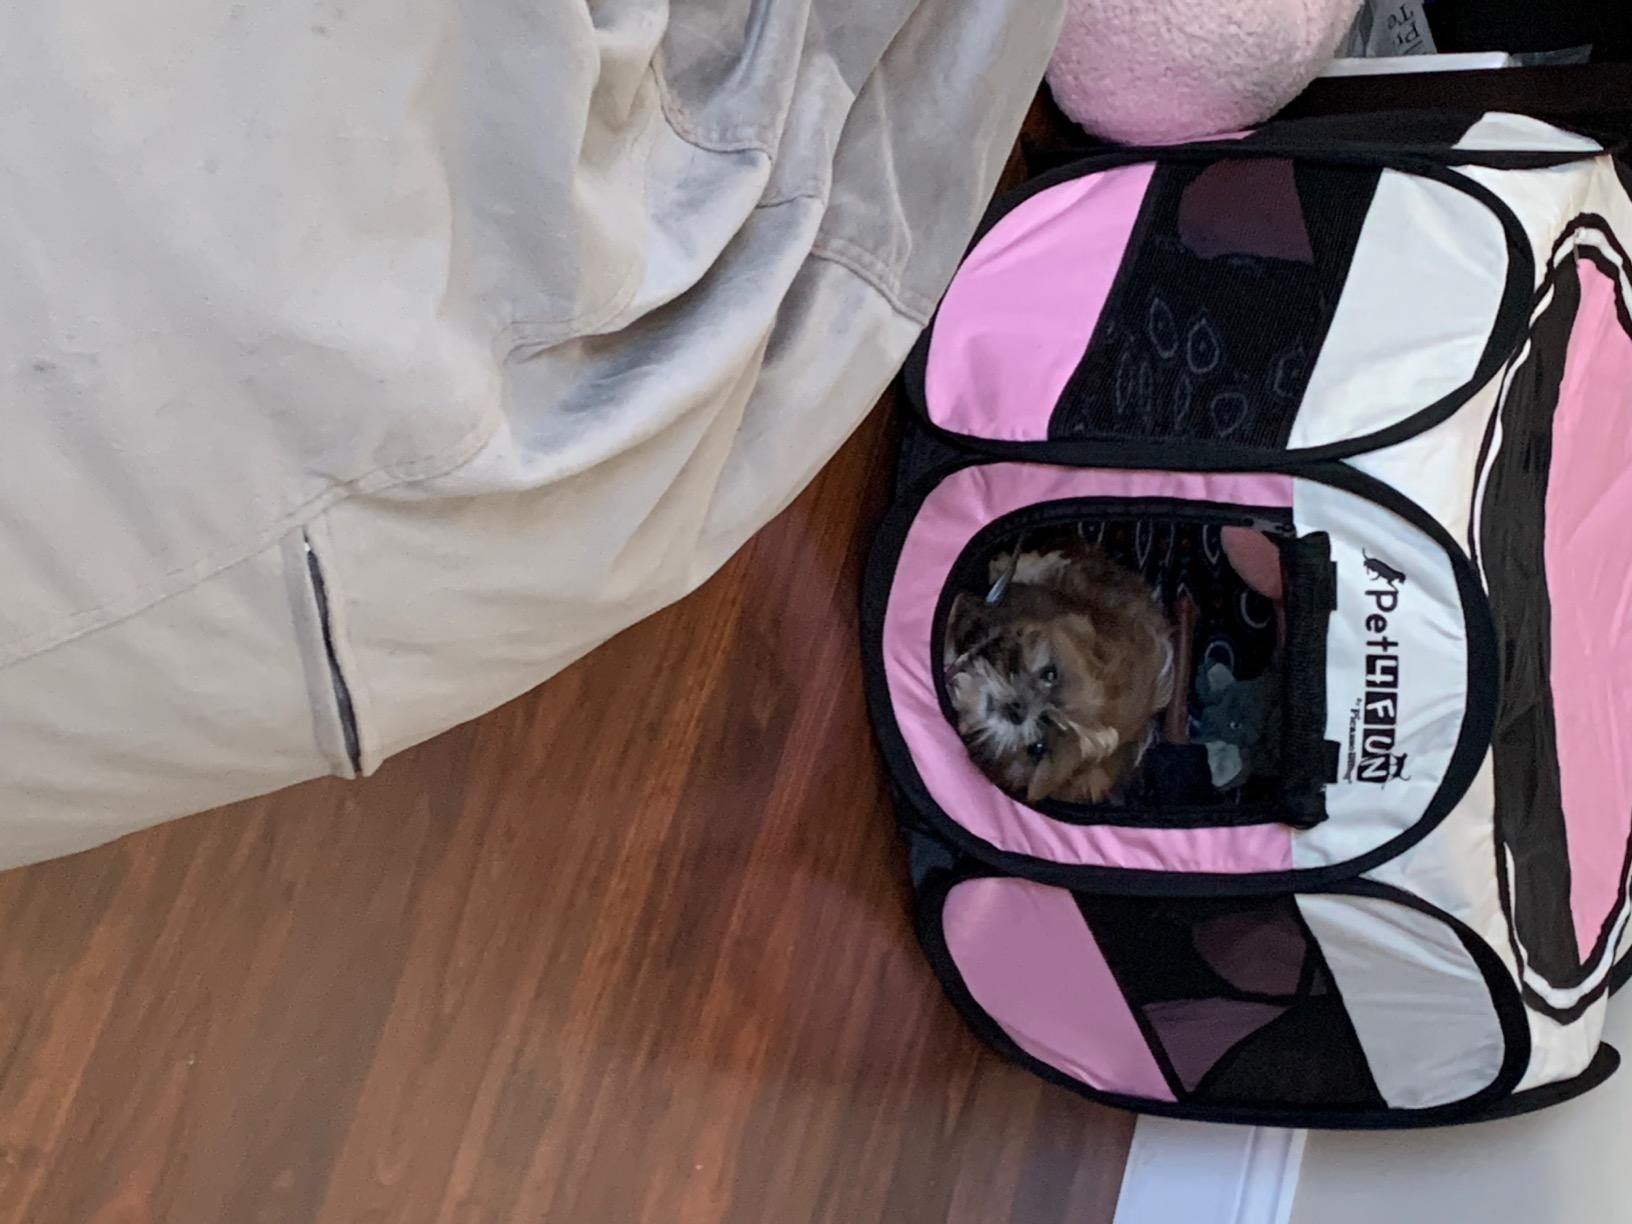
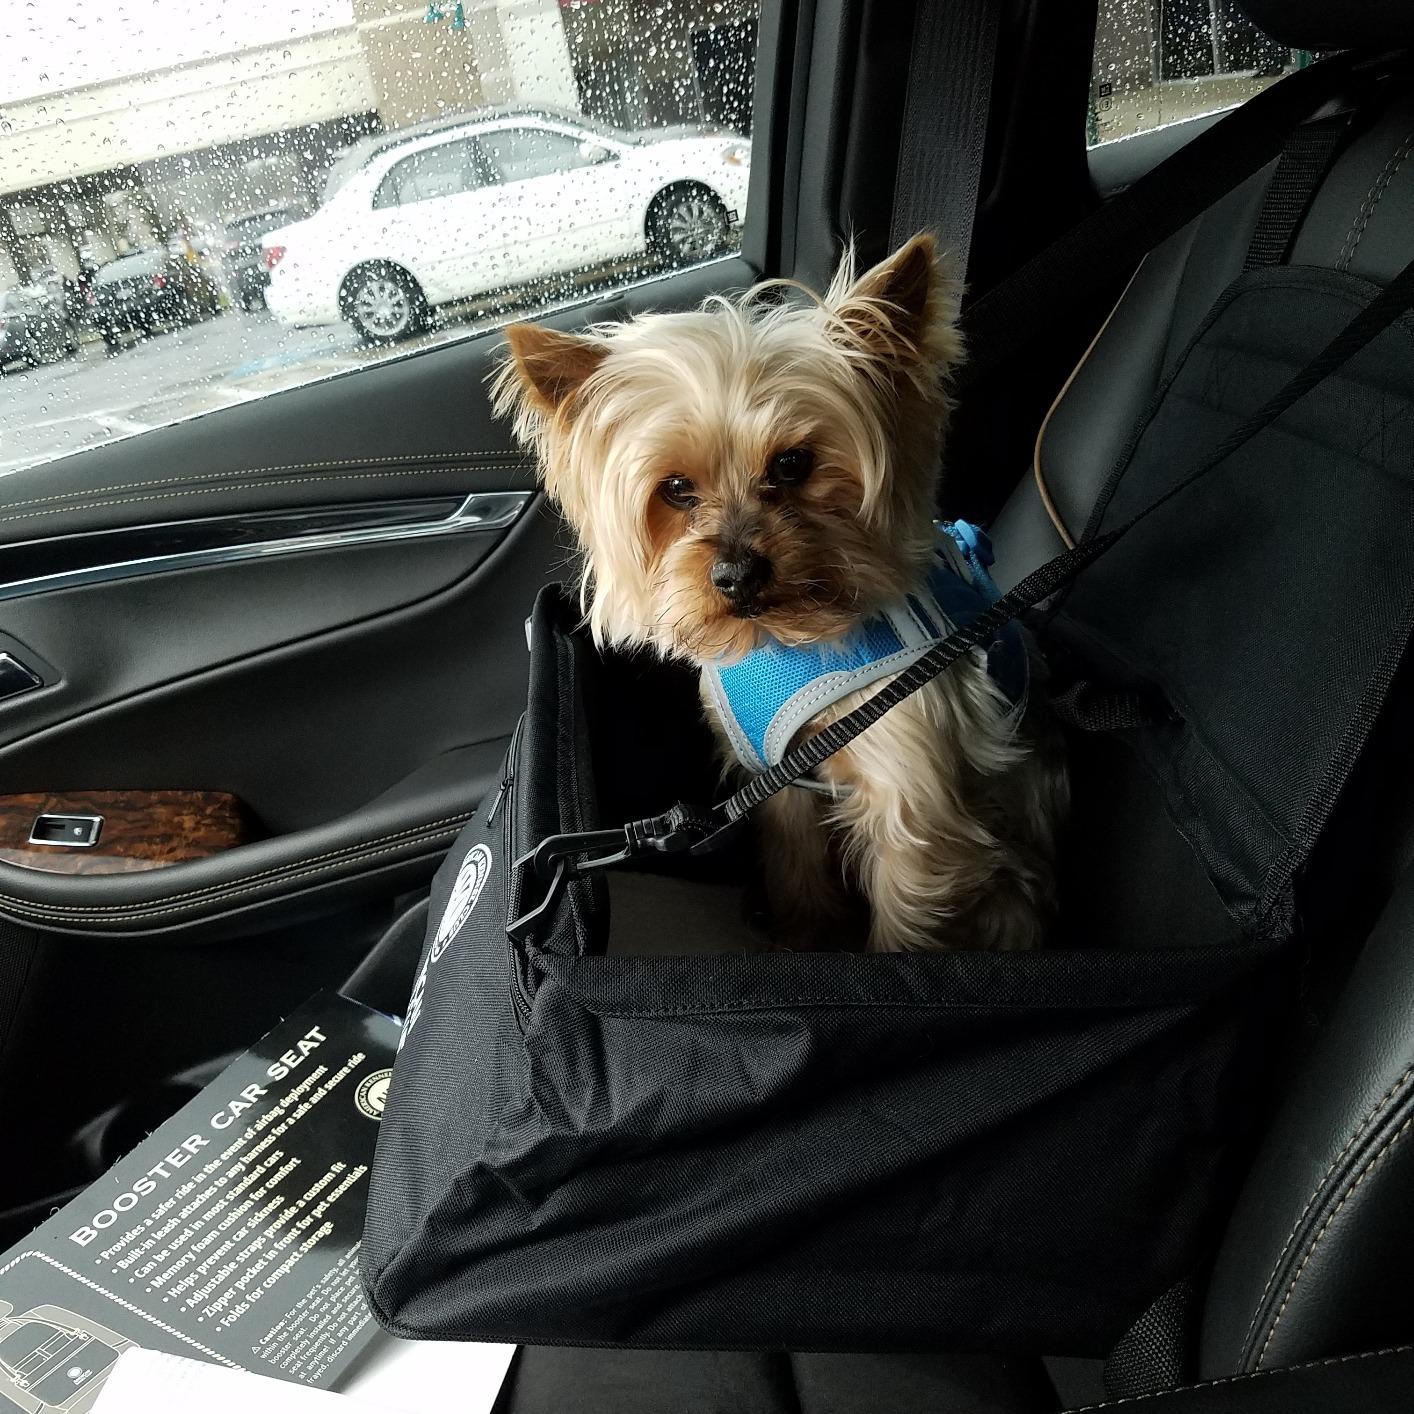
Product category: items_kennel
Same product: no